Jezebel

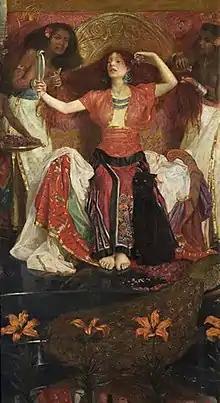
19th-century painting of Jezebel by John Liston Byam Shaw

Jezebel was the daughter of Ithobaal I of Tyre and the wife of Ahab, King of Israel, according to the Book of Kings of the Hebrew Bible (1 Kings 16).